Trentino Volley

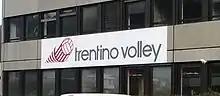
Old logo club in the Building of the Trentino

Club logos and brand names are composed of a red ball. The eagle is the symbol of the club, Autonomous province of Trento is the club's flag.